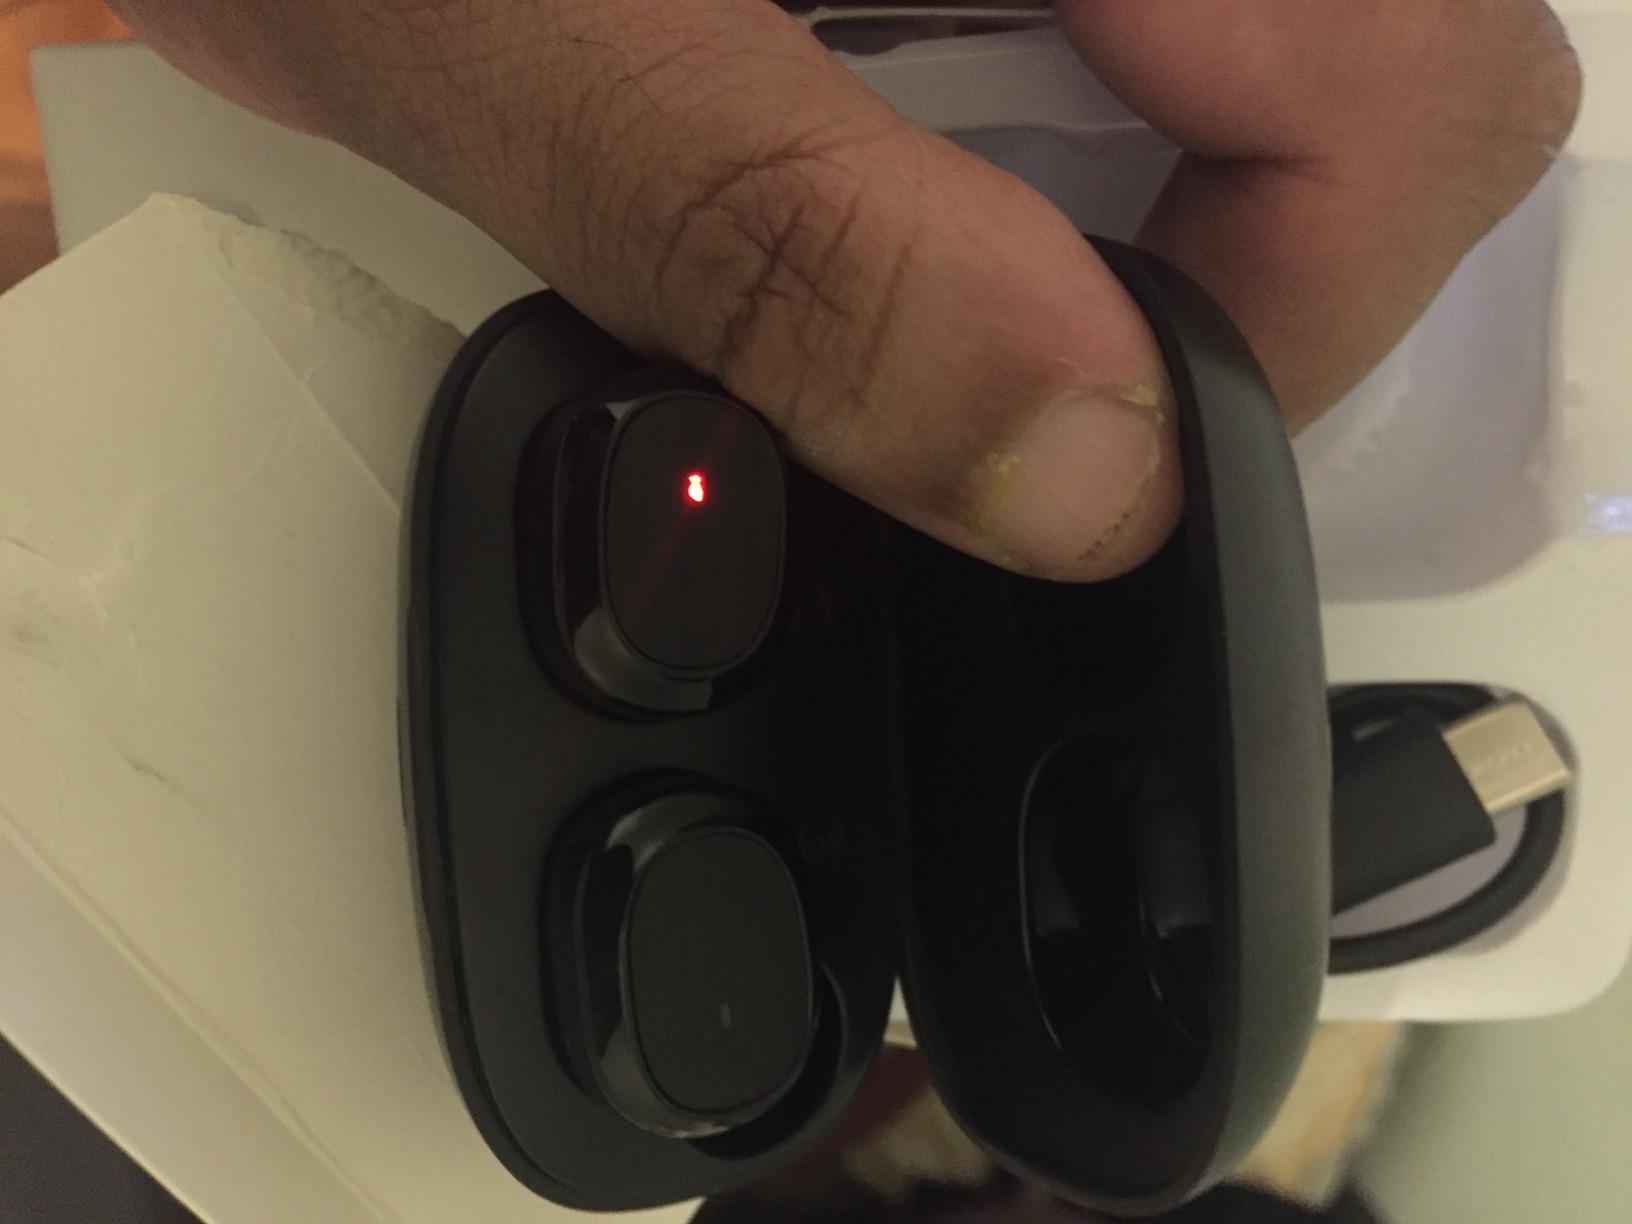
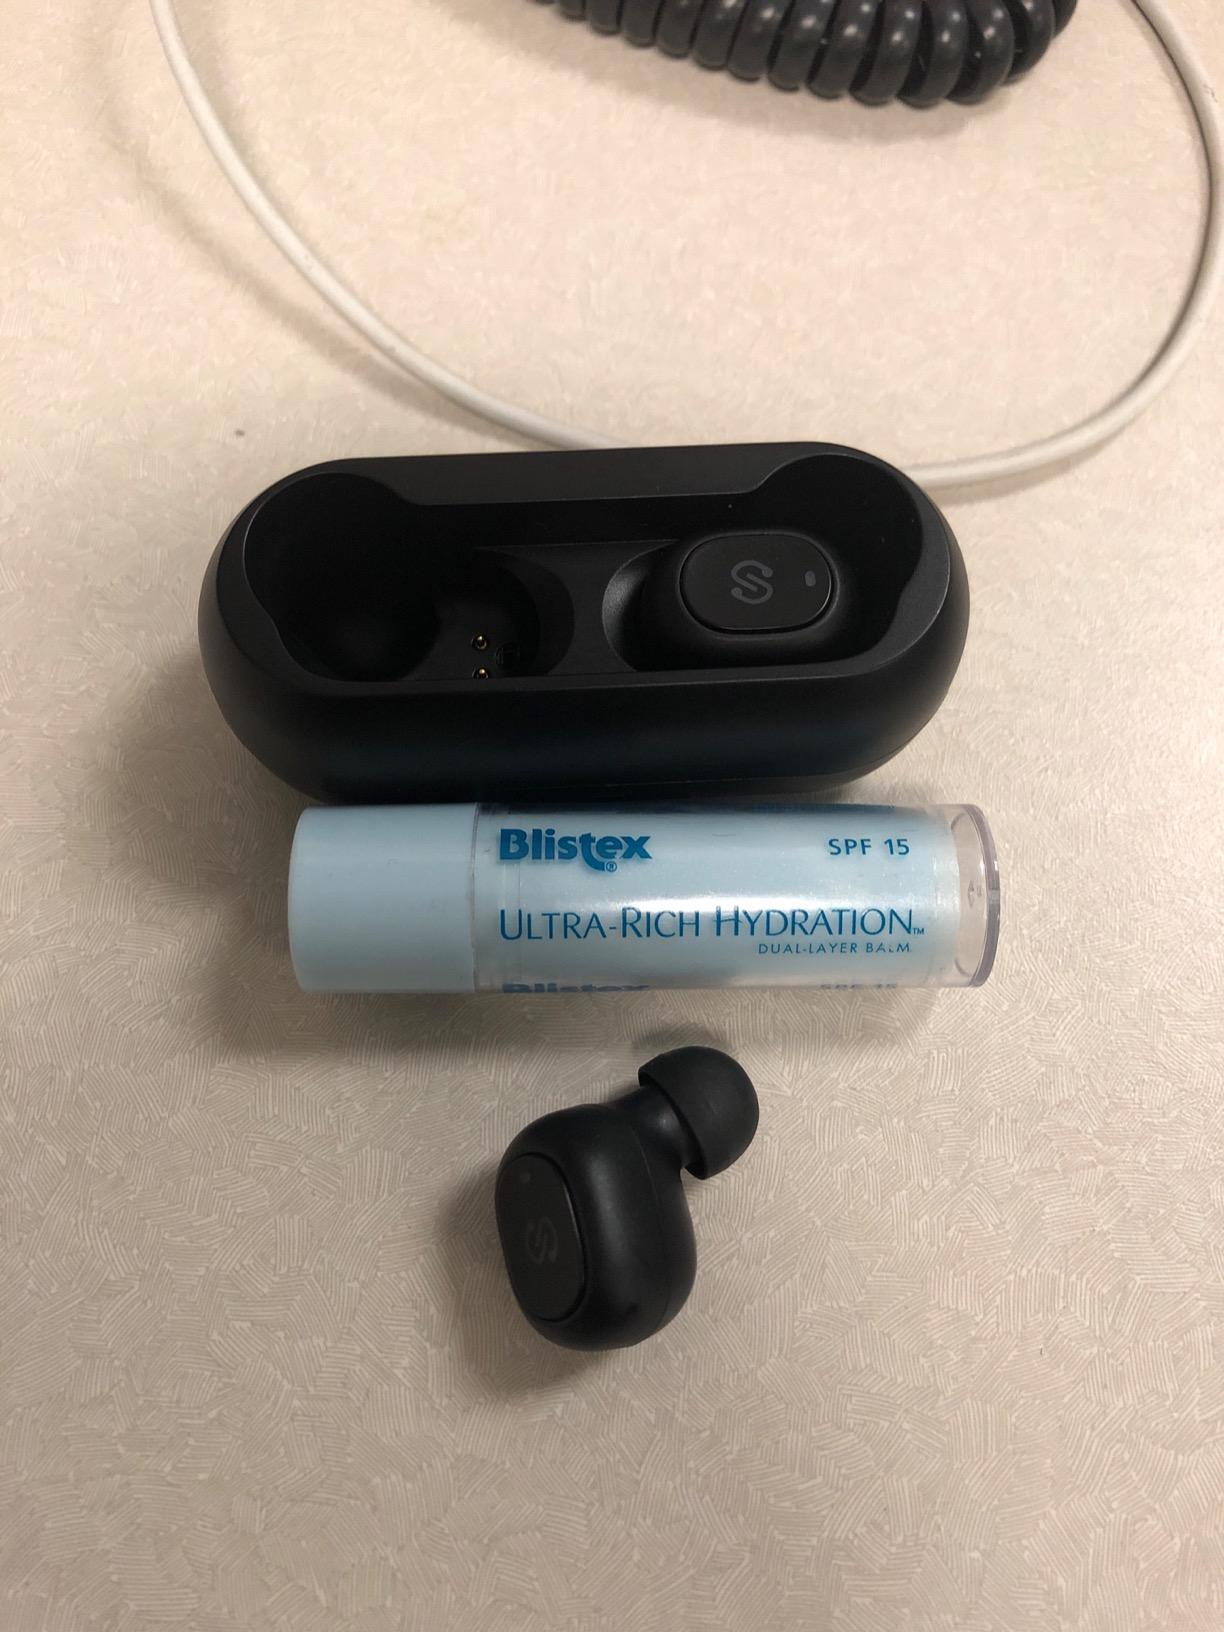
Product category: earbuds
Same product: no